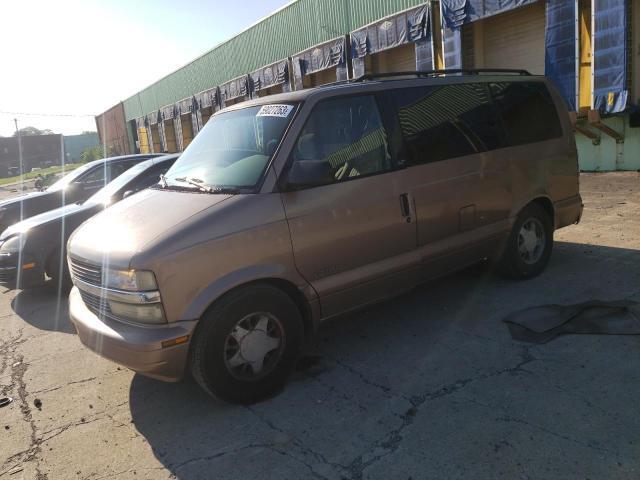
Aucun dommage détecté.
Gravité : aucun